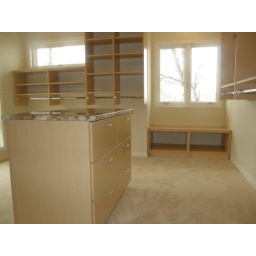
Closets For Life custom designs and builds closets for home or office in Minnesota.952-484-0416